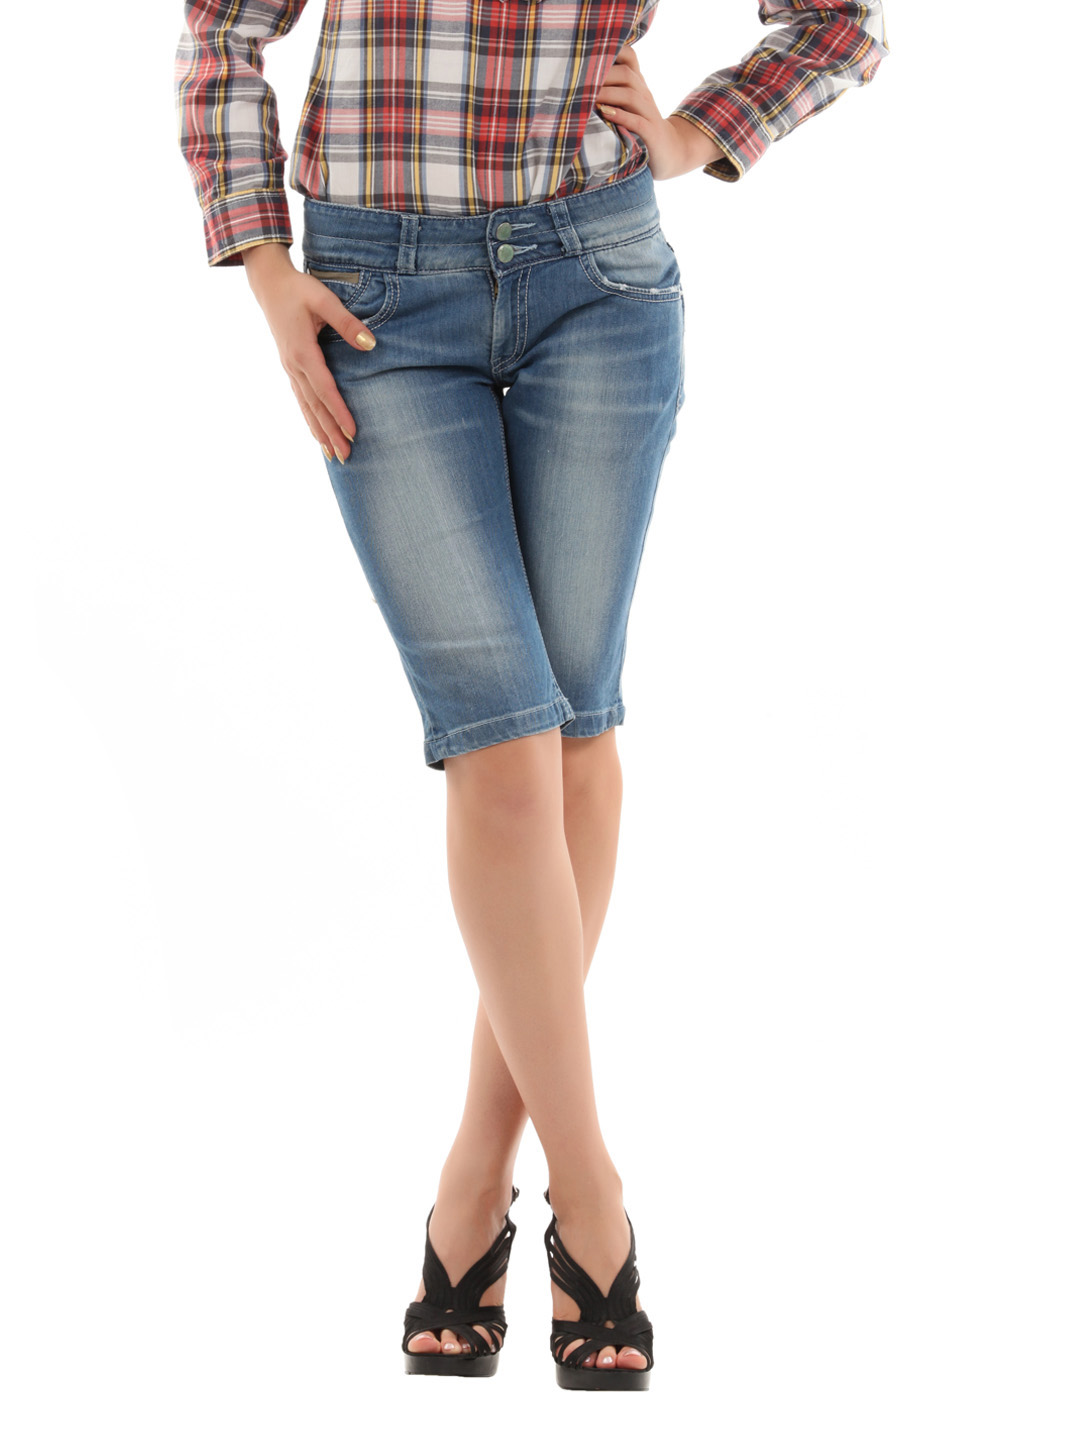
Spykar Women Blue Washed Capri
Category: Apparel / Bottomwear / Capris
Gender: Women
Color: Blue
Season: Summer 2012
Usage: Casual